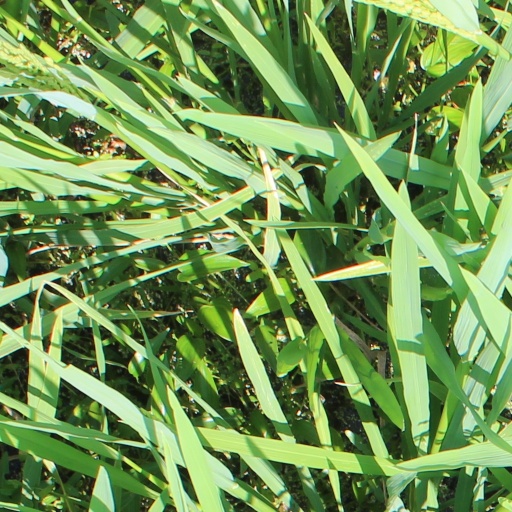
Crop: rice